Byzantine army (Palaiologan era)

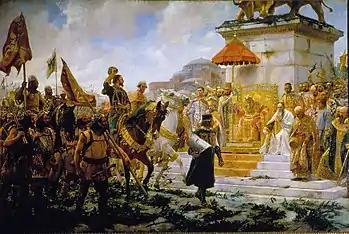
Roger de Flor and his Catalan Company enter the service of Andronikos II. Painting by José Moreno Carbonero, 1888

Palace and imperial guard units included the Varangian Guard, the "Paramonai", "Mourtatoi", "Tzakones" and "Vardariotai". The Varangians, also often referred to as "axe-bearers", were the most prominent and probably most numerous. Founded in the 11th century they initially consisted of Scandinavians, although Englishmen soon came to dominate. By 1204 they numbered up to 5.000 men. After 1204 some Varangians served the Latin Emperor, while there is little evidence for Varangians in the Nicaean Empire until the mid-13th century. By the Palaiologan reconquest of Constantinople they were well-established. Unlike in the past they did not participate in open battles, but served as personal guards of the emperors, the imperial treasure as well as prisons. They are attested as late as the turn of the 15th century, with the last possible mention dating to 1404. The "Paramonai" are an obscure division of native origin only attested in the 13th and early 14th centuries, apparently being divided into a mounted and a dismounted division. The "Mourtatoi", the offspring of Turkish and Greek intermarriages, fought as dismounted archers and were not exclusively palace guards. The "Tzakones" were lightly armed troops partially recruited from Morea that also served as marines. Finally, the "Vardariotai" had a policing function rather than being an actually military unit.